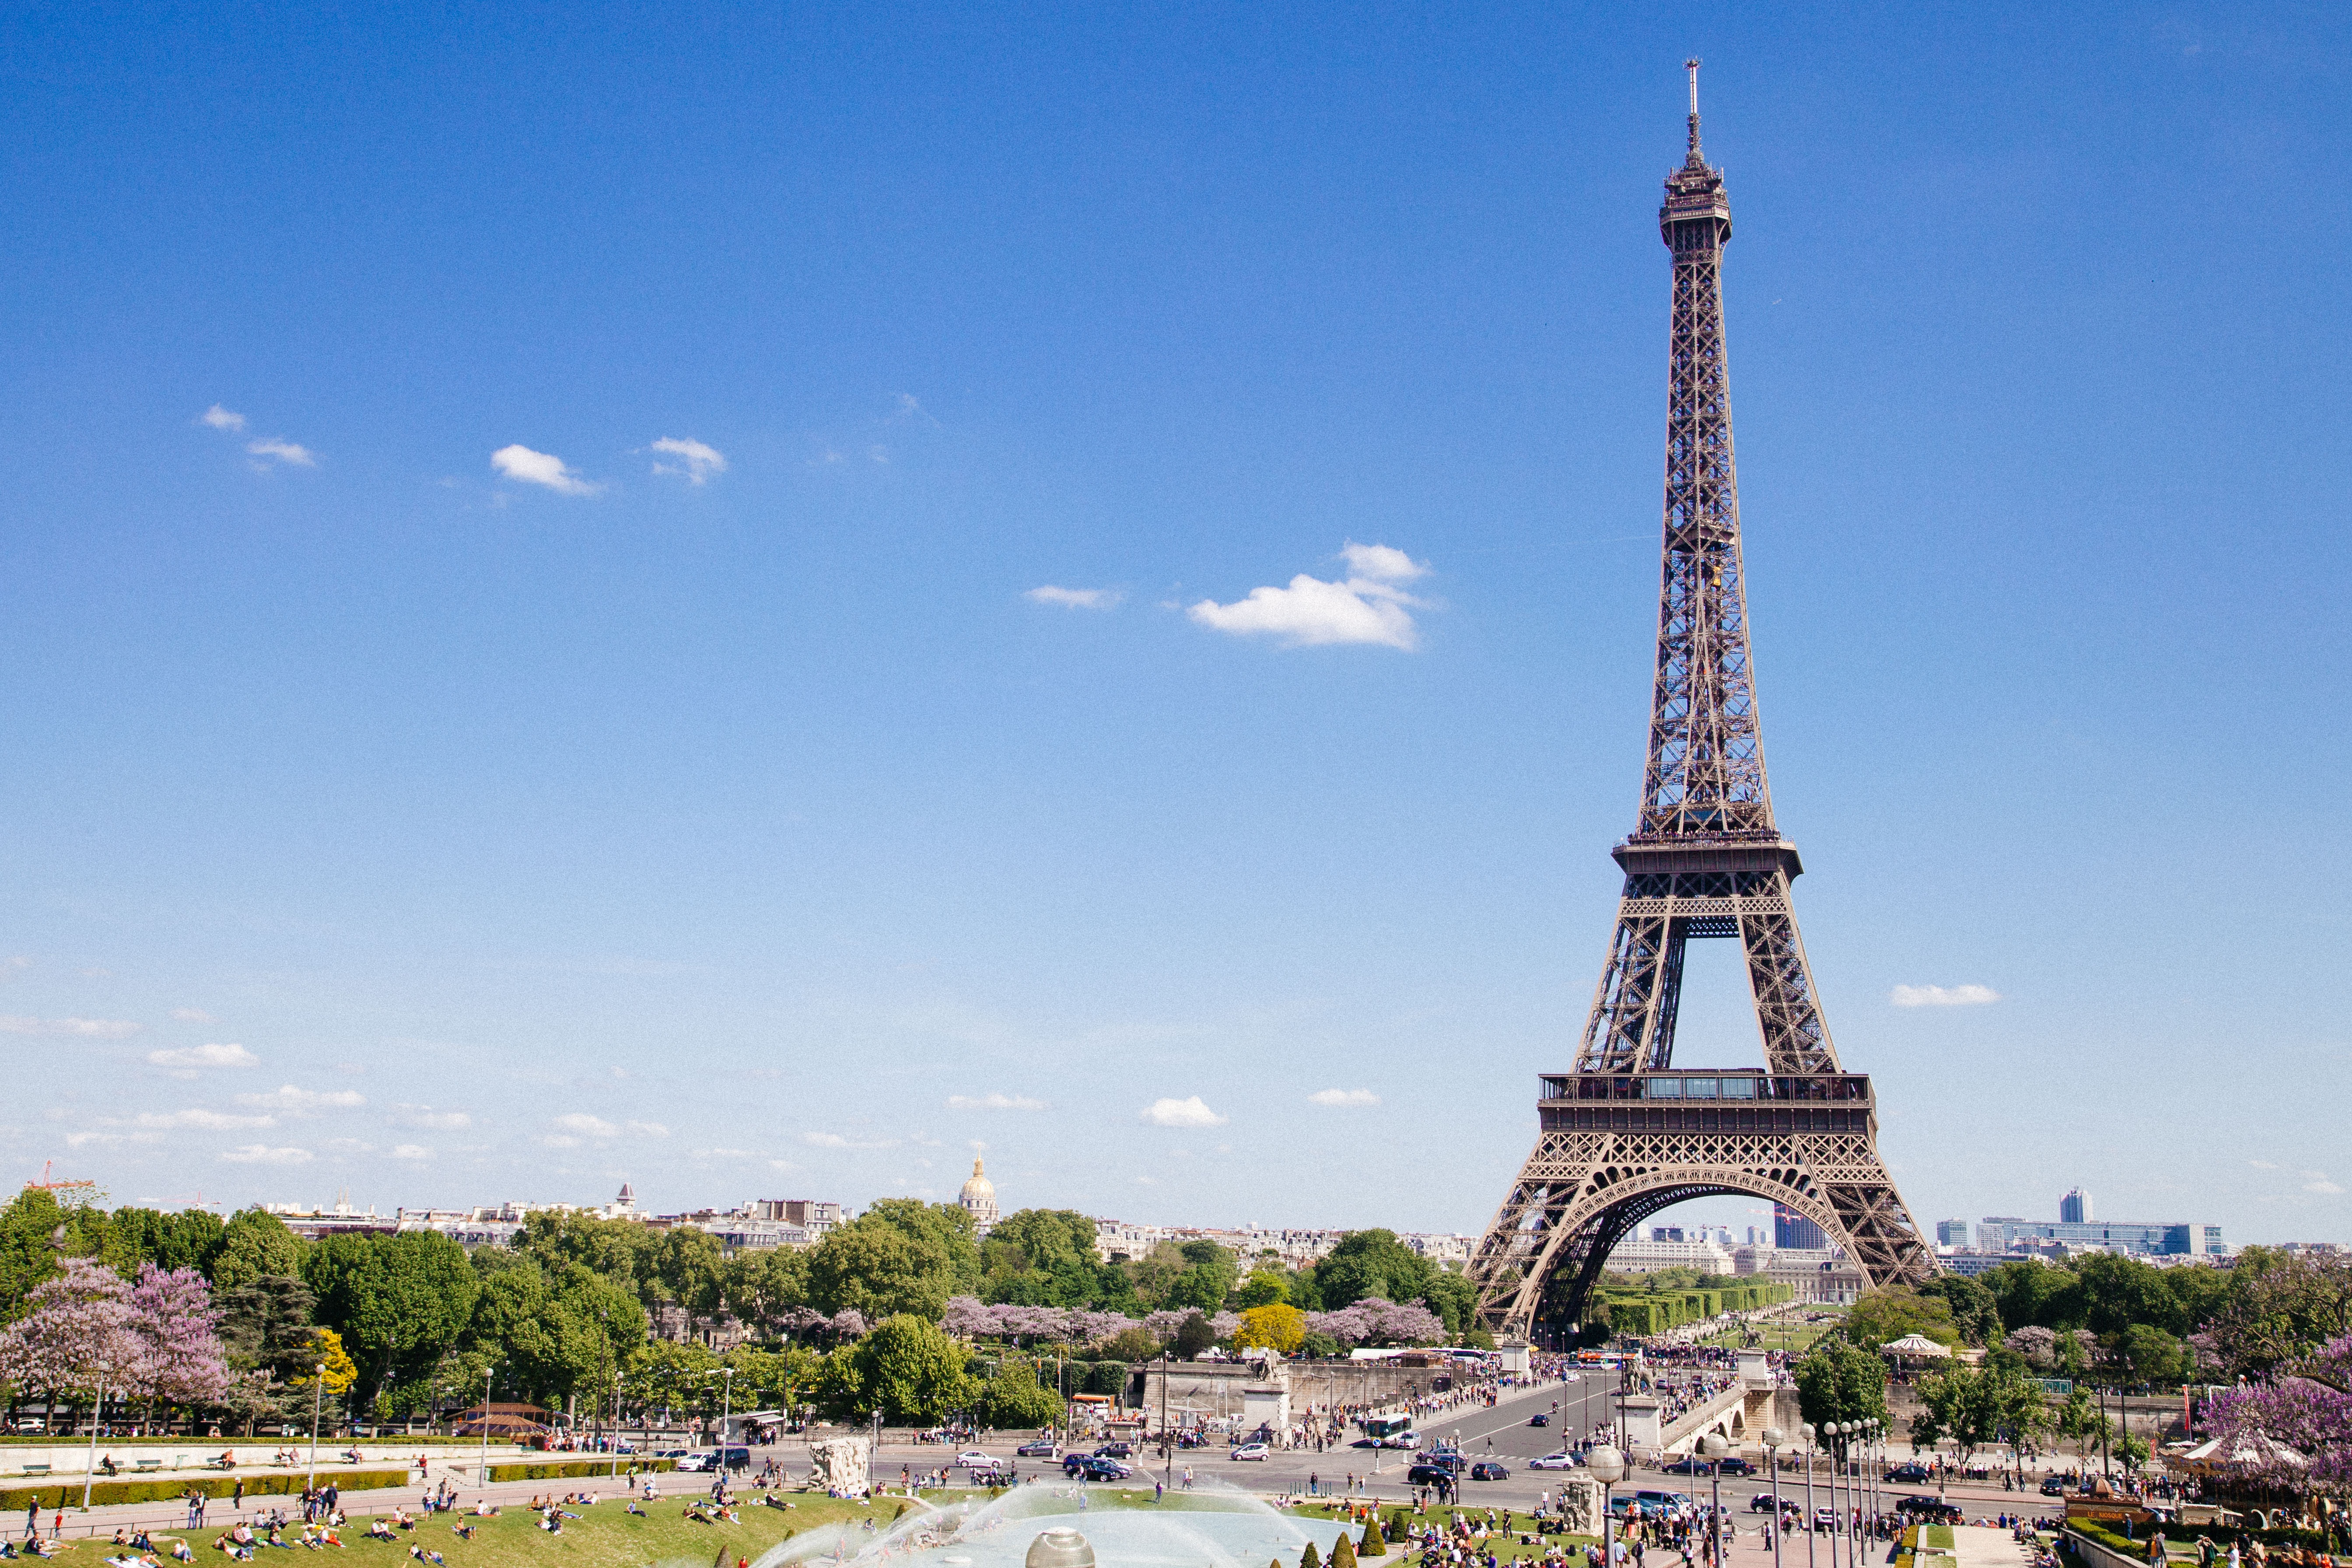
architecture, eiffel tower, paris, urban, monument, cityscape, panorama, france, europe, tower, symbol, landmark, sightseeing, historic, tourism, french, spire, european, iconic, architectural, tours, historic site